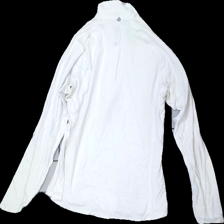
View: back
Type: Training top
Category: Ladies
Brand: Nike
Colors: White
Material: 100% Nylon
Pattern: Logo print
Cut: Tight, Turtle neck
Size: L
Price range: 100-150
Recommended usage: Reuse
Description: White sports top with alf zipper